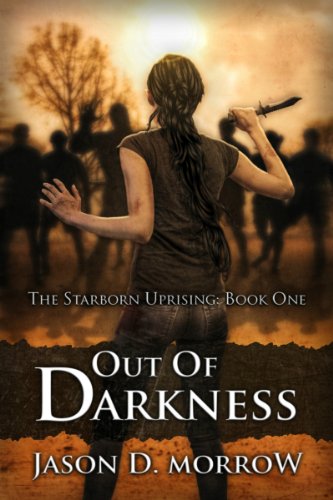
Out Of Darkness (The Starborn Saga Book 4)
Category: Buy a Kindle
Review "I cannot wait to read the rest. If you like sci-fi, or zombies, or just good storytelling, this is a good book for you." -Cuzinlogic.com "Once again, Jason weaves a story that is so close to believable, and just pulls you right in. It's the type of book that has you worried about the characters and just hoping all turns out alright, so you don't lose a part of your heart." -Home Maid Simple The story has everything: romance, mystery, horror, engaging characters, an entertaining story, secrets hidden and secret revealed, teen angst, and zombies. I loved it and look forward to more in the series. - Amazon Review If you're thinking about reading this, my advice is go for it. I promise when you're done, it will be all of 5 minutes before you're downloading the next one. - Amazon Review It's great for a young adult audience who wants a girl who is smart and strong. This book is similar to Shadow and Bone, Wearing the Cape, and Open Minds in that the main characters develop powers in which they have to learn. - Amazon Review From the Author AUTHOR INTERVIEW Who would enjoy this series the most? One of the great things about the Starborn Uprising is that a wide range of people can easily enjoy these books. There's suspense, romance, and a touch of horror. Anyone who is a fan of Young Adult books like The Hunger Games or the Divergent Series will probably enjoy these books. The element of horror really is the setting rather than the focus, however. A lot of readers have said that they never thought they would like a zombie (greyskin) book, but pleasantly discovered that this book is about Mora, a young woman just trying to save her family before it's too late. Along the way, she just happens to find out she has supernatural powers. This series is like The Hunger Games meets Mad Max meets X-men. Tell us about the main character, Mora. Mora is a teen who sets out to find help for her village. The setting is a post-apocalyptic world, which has been the case for the last 60 years, so it is all Mora has ever known. The greyskins (sort of like zombies) have been attacking her village relentlessly, so she takes it upon herself to get help from the most powerful leader in the region. Along the way she discovers a power within her, telekinesis, or the ability to move things with her mind. She soon learns that she is a part of a group known as the Starborn. Mora is determined, not very trusting, and she loves her family deeply. She will do anything to save them. A dystopian future set 60 years after a greyskin (zombie) apocalypse? That seems like a long time for there to be greyskins roaming the world. It is a long time, especially since a greyskin only has a "lifespan" of about 5 years or so. Hmmm...seems like there's a bit of mystery as to why they are still around so many years later. Perhaps someone is manipulating the system? The answer to this question and many more are revealed in this series. What is a Starborn? Without giving anything away, the Starborn are people with alien blood in their heritage. The research of the Starborn is mostly lost, but there is one man with the answers: Jeremiah. The Starborn have lived among us since the beginning of history, but only in the years of this dystopian future have so many been revealed. The power of the Starborn comes about when a person needs it the most, then it never leaves them. Are there more books in the Starborn Saga? Of course! After the Starborn Uprising (which is a trilogy), I wrote the Starborn Ascension, which is a prequel trilogy to Uprising. The Starborn Ascension is set just three years after the apocalypse. It is directly linked with the Uprising series, though it can be read independently. I am currently writing The Starborn Redemption trilogy, which is partially set between Ascension and Uprising and partially set several years after Uprising. Suggested Reading order: Uprising , Ascension , Redemption . (Each series can be read independently.)
Features: I learned to move things with my mind. That's how the revolution started. | My name is Mora, and I am a Starborn. At least, that's what they call me. There are others, but they have different powers. My ability has been pretty useful, especially against the mindless greyskins. I've thrown trucks. Boulders. I’ve even brought buildings to the ground. I'll do whatever it takes because a bite or scratch from one of those creatures and we become one of them forever, losing ourselves to the virus. You would think the Starborns would band together to stop them, but we have a bigger problem—a man named Jeremiah. He’s trying to recruit us so he can gain more power. He has been successful with a few of us, but he has never met someone like me. He will do anything to recruit me. He will lie. Cheat. | Kill. | I'm not going to join him, of course. That would be stupid. I don't want to put my family through that, but the alternative is worse. | I think he knows how the virus started in the first place. | I intend to find out.